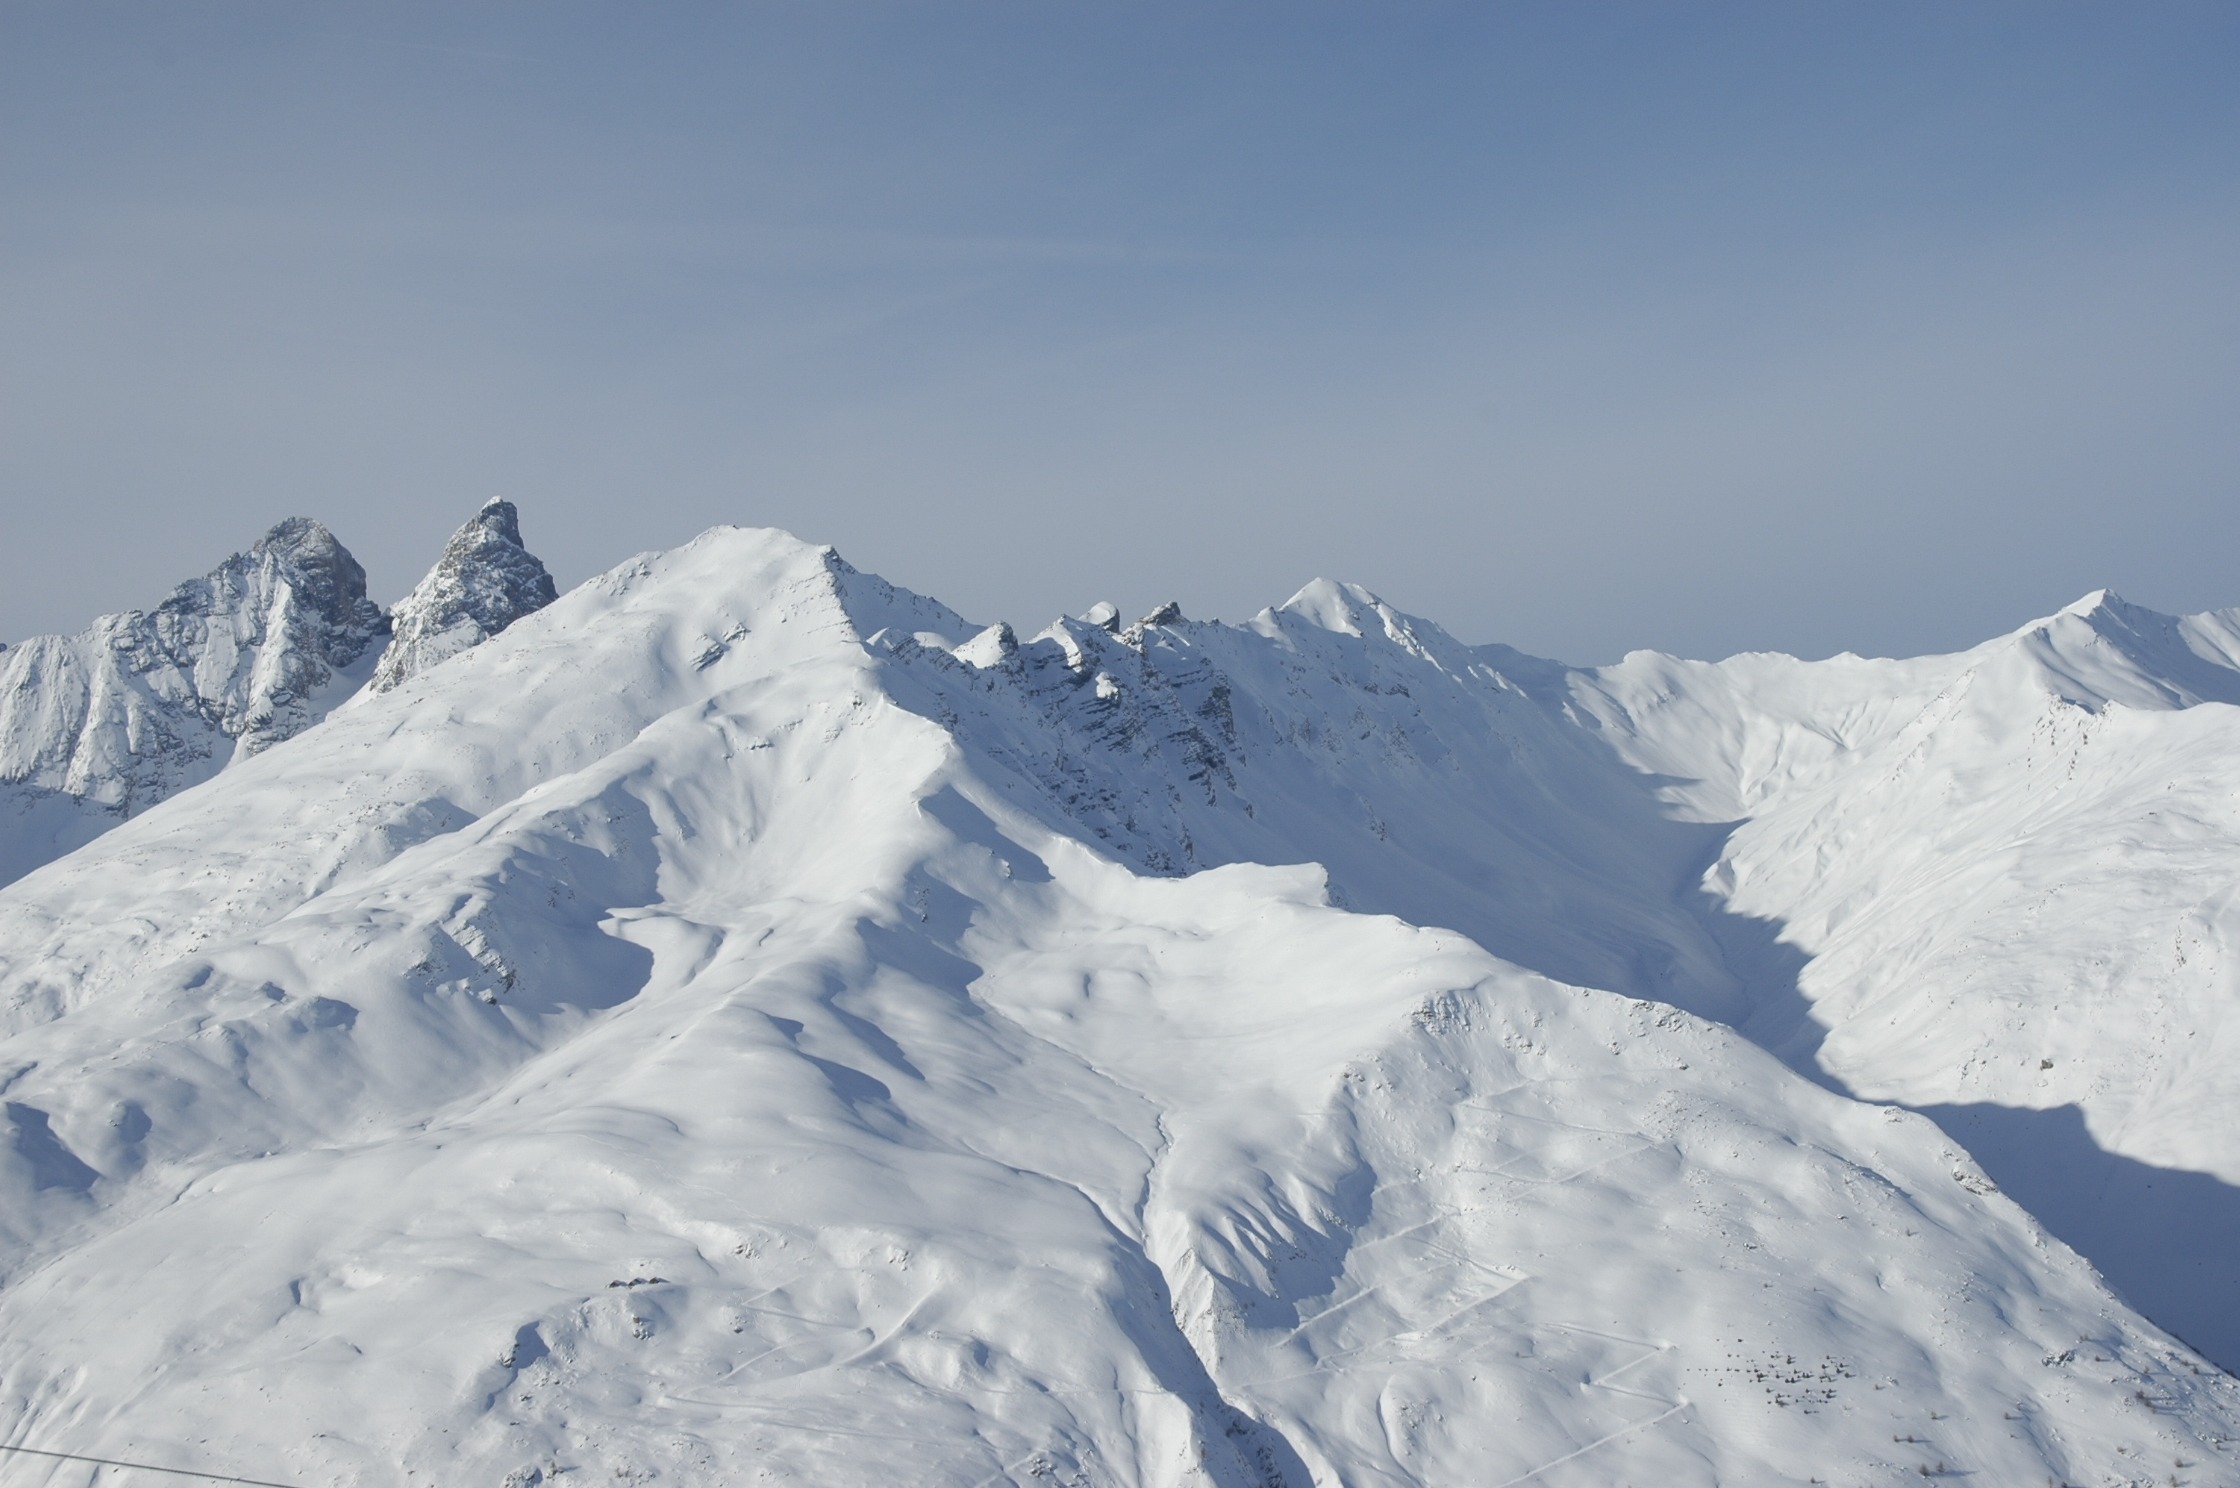
mountain, snow, winter, mountain range, weather, snowy, season, ridge, summit, chamonix, mountaineering, alps, plateau, piste, landform, ski touring, ski mountaineering, mountainous landforms, geological phenomenon